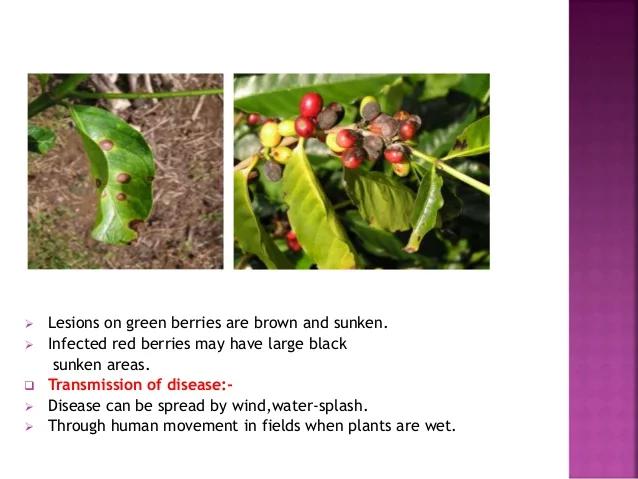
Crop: unknown
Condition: coffee_coffee_berry_blotch